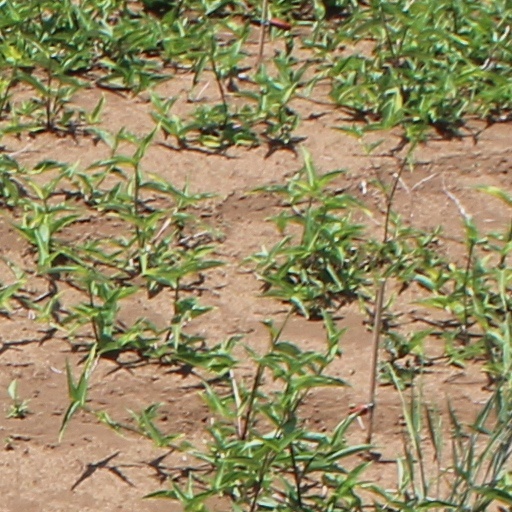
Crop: wheat